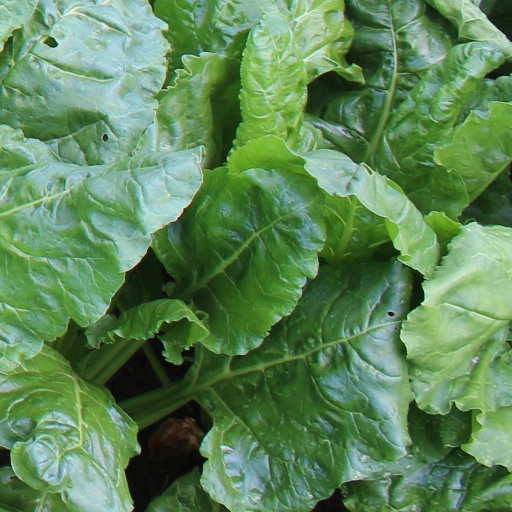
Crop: sugar beet